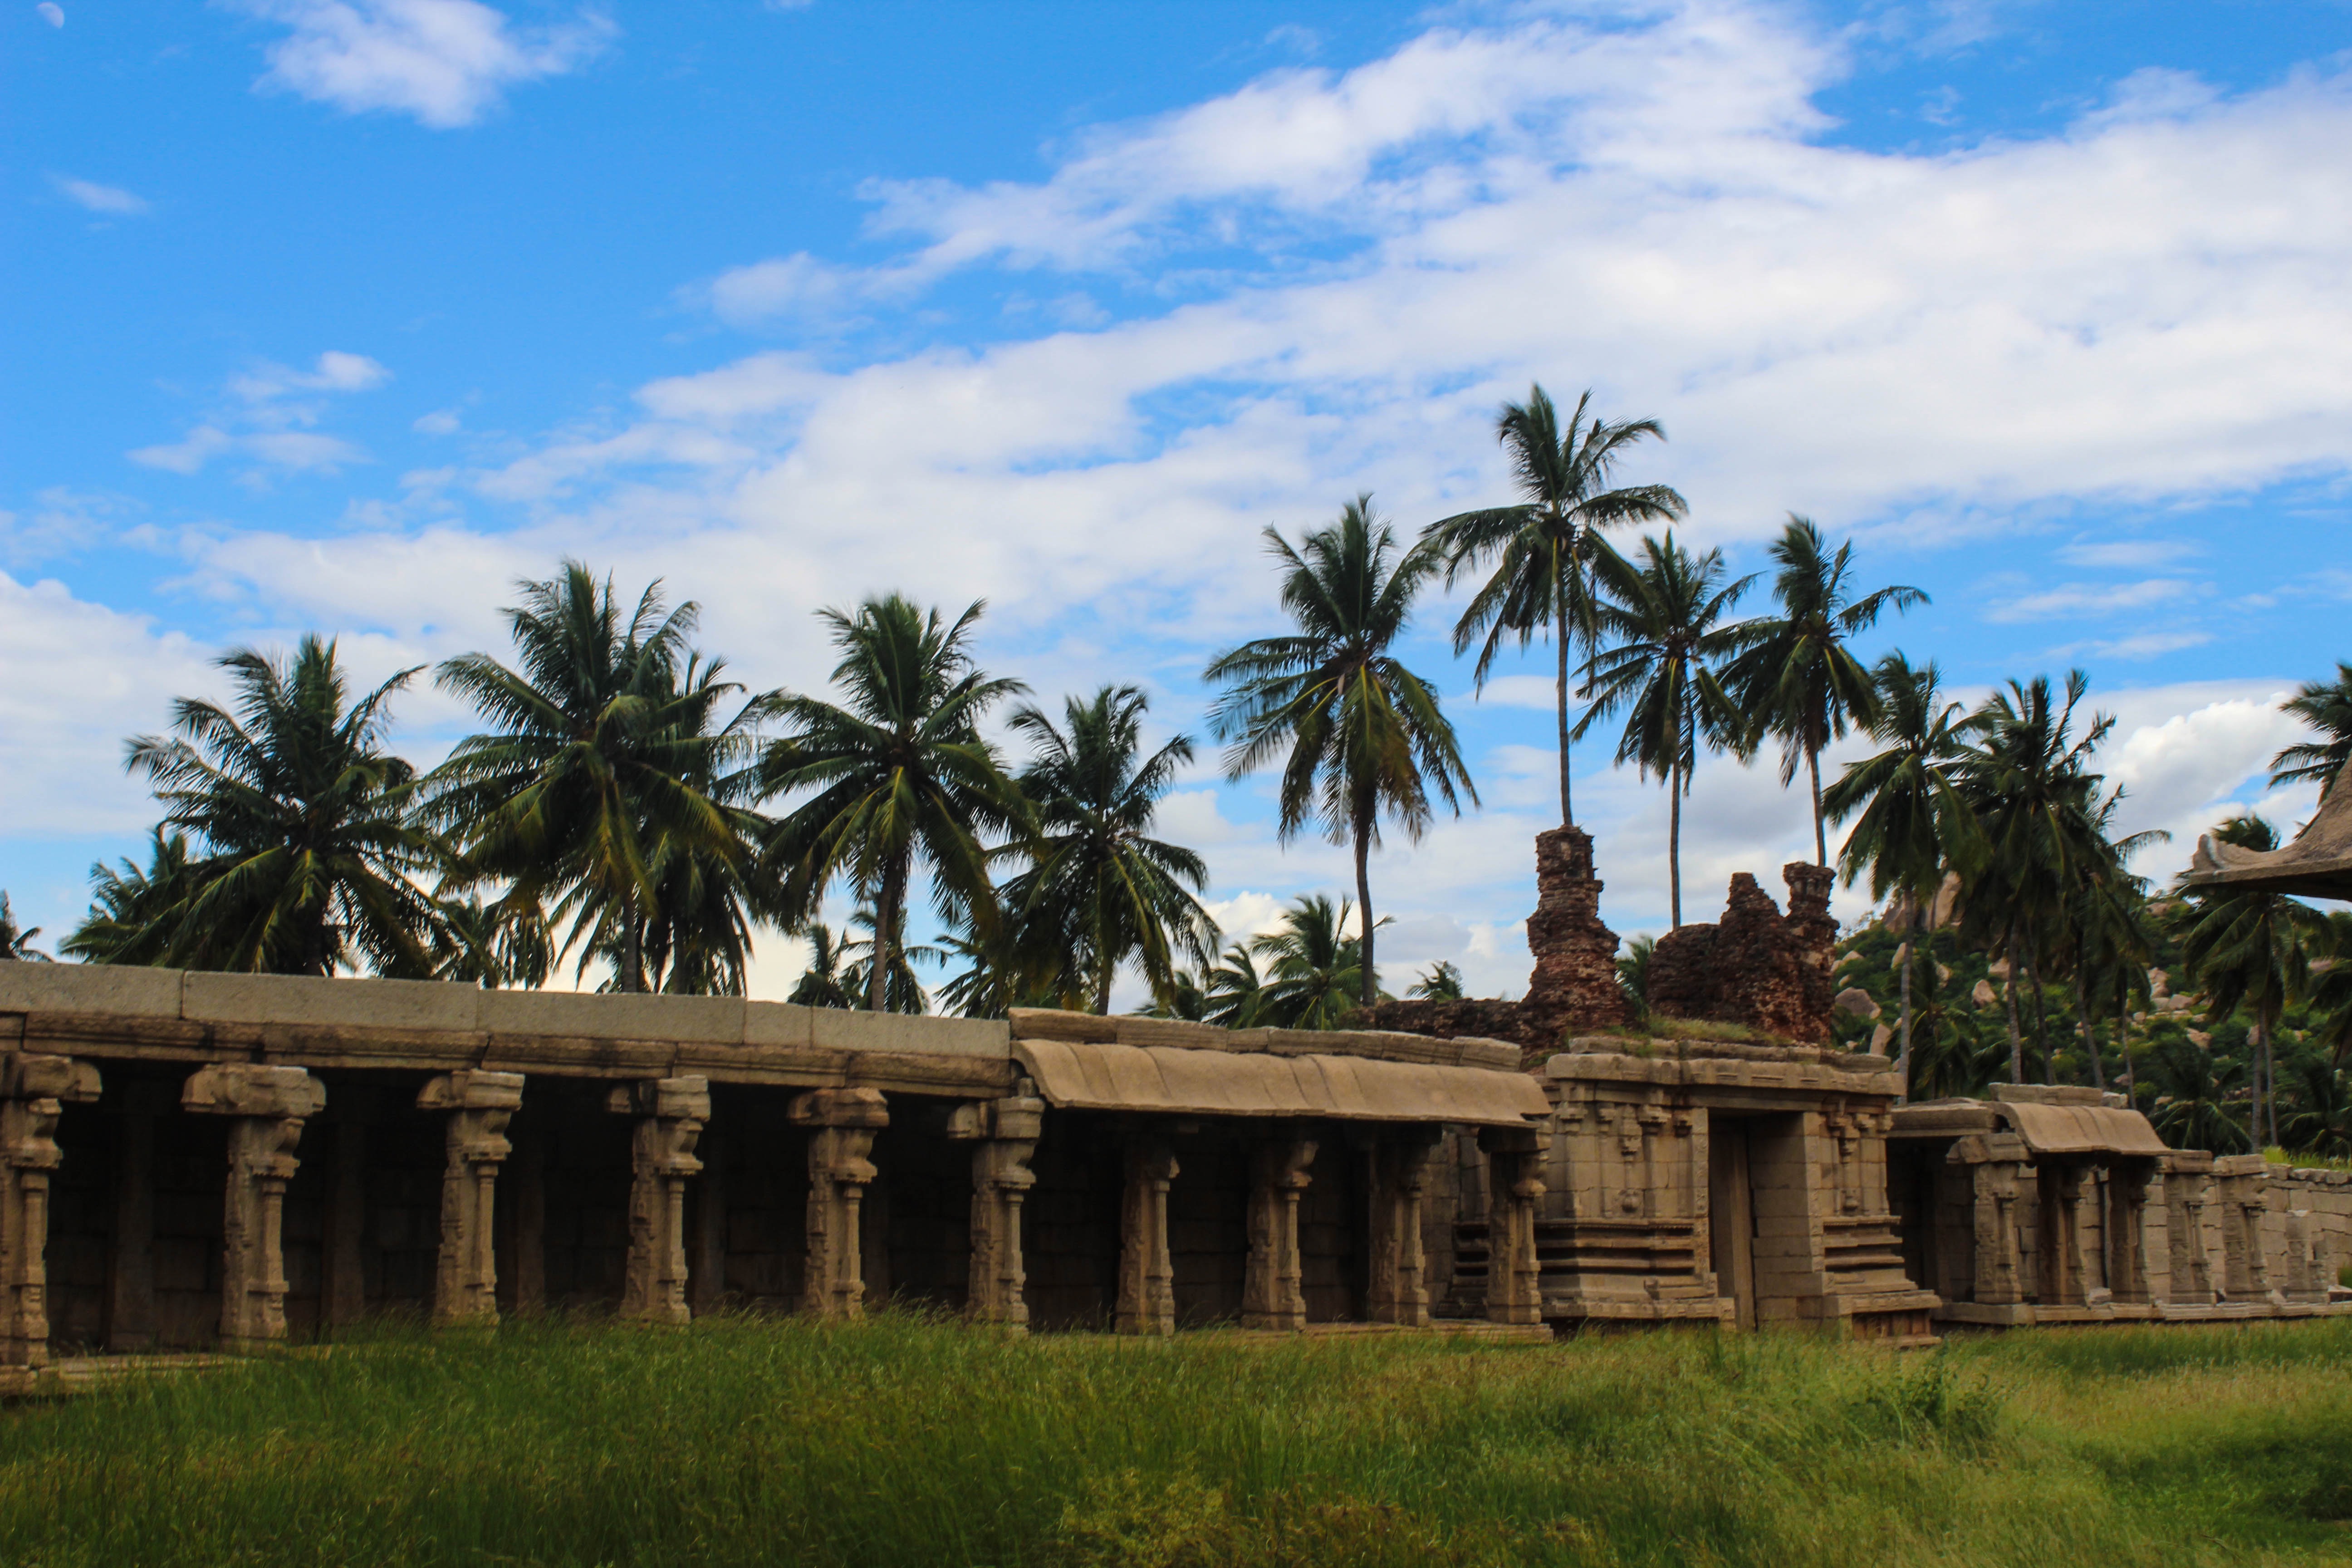
tree, vacation, property, resort, ruins, estate, archaeological site, arecales, palm family